Linotype machine

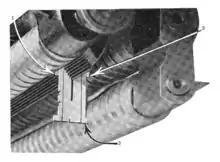
The linotype distributor rail with a matrix hanging from it. The three screws move the matrix along the rail until it drops into the correct magazine channel.

From the assembler, the assembled line moves via the "first elevator" to the "justification vise". The vise has two jaws (1 and 2 in the illustration) which are set to the desired line width. The spacebands are now expanded to justify the line. When the line is justified, the matrices fit tightly between the vise jaws, forming a tight seal that will prevent the molten type metal from escaping when the line is cast.